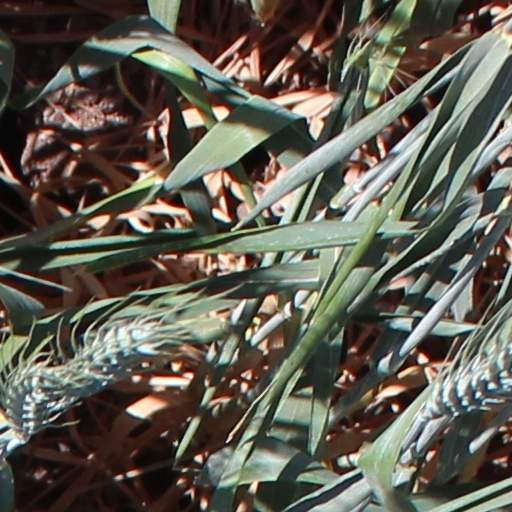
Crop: wheat